James Baines (clipper)

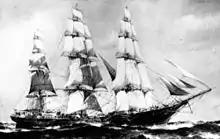
"James Baines"

Namesake of "James Baines" was her owner James Baines of James Baines & Co. of Liverpool and Australian packets and was once described as "the most perfect ship afloat". Upon her first arrival in Liverpool a well-known Liverpool ship owner wrote to a Boston newspaper: "You want to know what professional men say about the ship James Baines? Her unrivalled passage, of course, brought her prominently before the public and she has already been visited by many of the most eminent mechanics of the country. She is so strongly built, so finely finished and is so beautiful a model that even envy cannot prompt a fault against her. On all hands she has been praised as the most perfect sailing ship that ever entered the river Mersey." (Cited from) - Her figurehead was, of course, a perfect likeness of James Baines, owner of the famous Black Ball Line of Liverpool in tailcoat and top hat, carved by Liverpudlian ship carver William Dodd of "Allan and Clotworthy's yard". Mr James Baines shipped the figurehead to the McKay shipyard, securely packed in a sturdy case.